Trunajaya rebellion

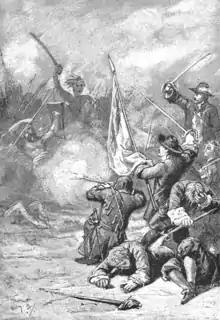
An 1890 Dutch depiction of fighting between VOC soldiers and Trunajaya's forces during the war

The Trunajaya Rebellion (also spelled Trunojoyo) or Trunajaya War was the ultimately unsuccessful rebellion waged during the 1670s by the Madurese prince Trunajaya and fighters from Makassar against the Mataram Sultanate and its Dutch East India Company (VOC) supporters in Java (in modern-day Indonesia).